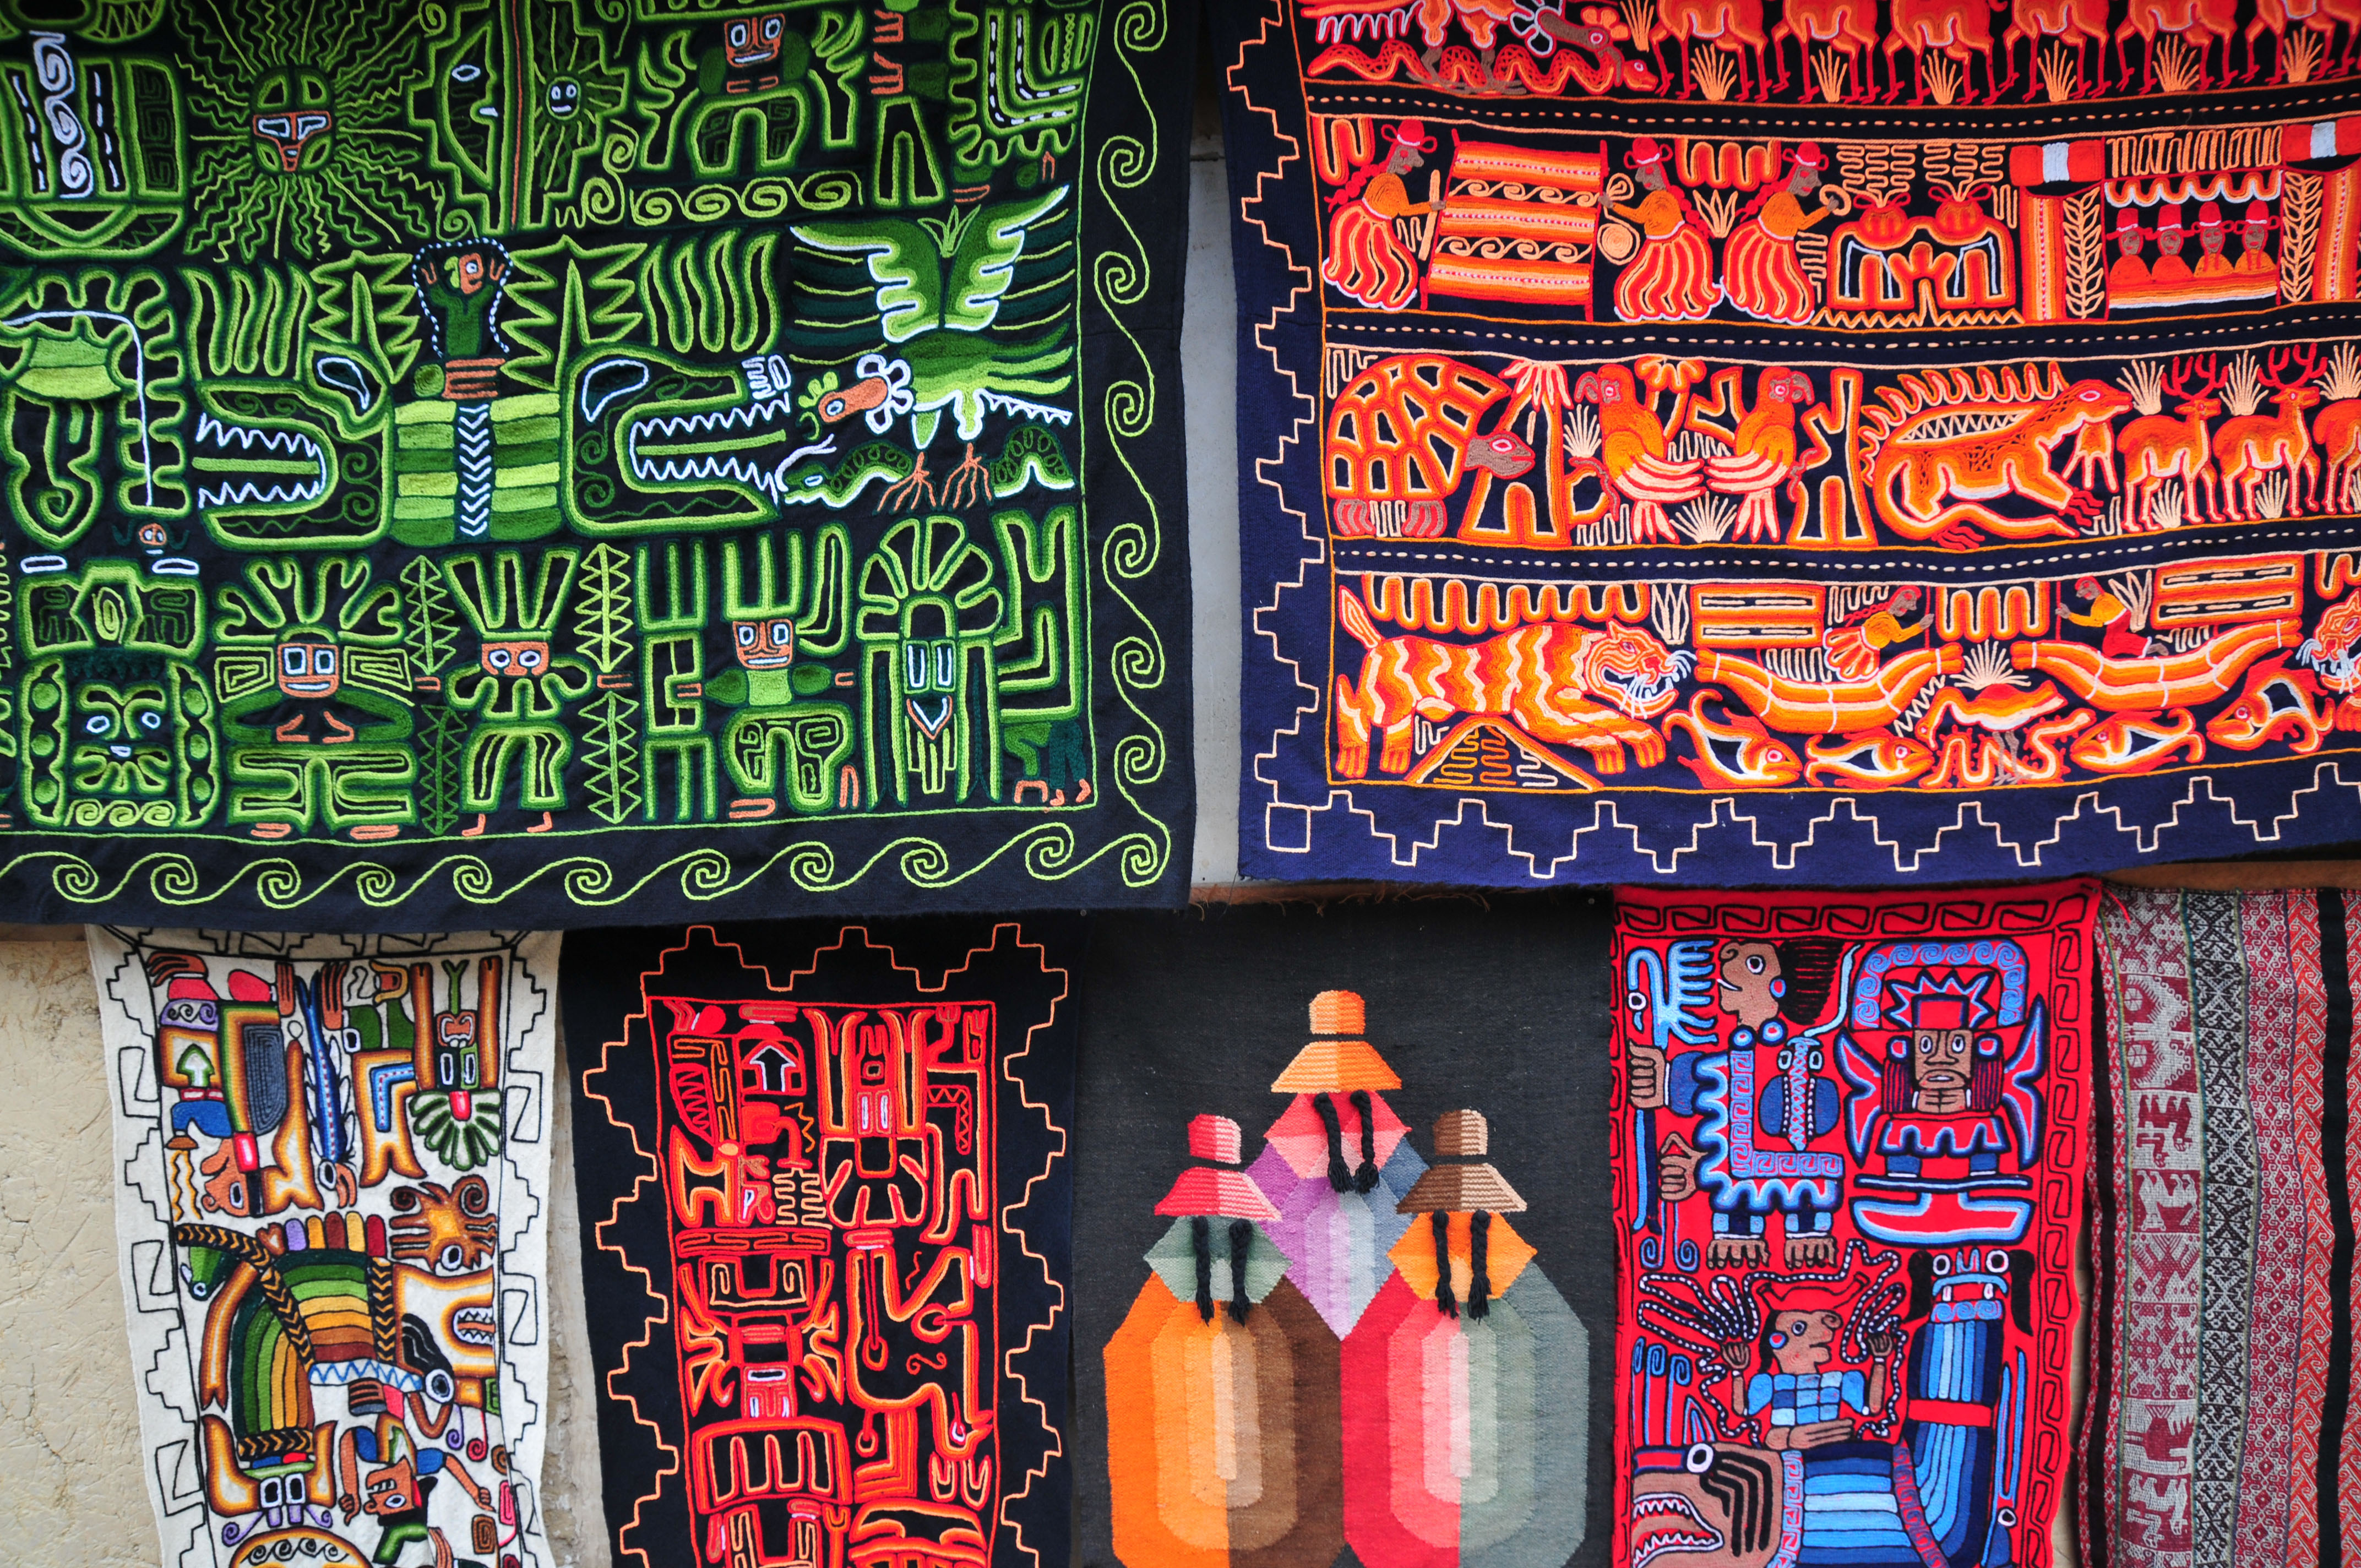
window, color, nikon, peru, art, design, d300